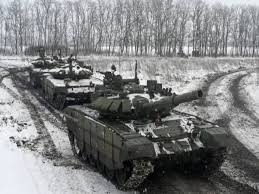
Label: Tank